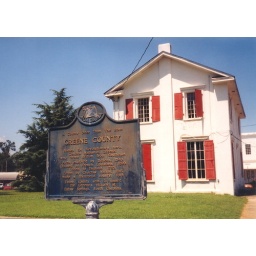
Old court square in Eutaw. The white building is one of the old county office buildings.